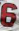
Number: 6